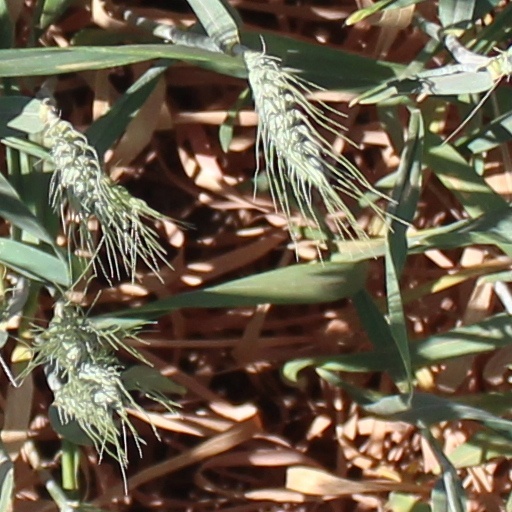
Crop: wheat